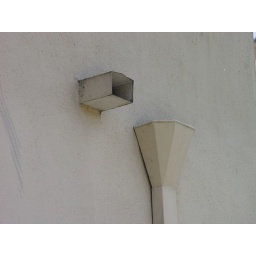
The hardest thing to learn in life is which bridge to cross and which to burn.  - David Russell